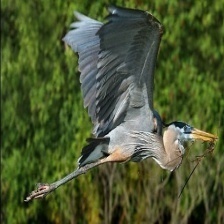
Species: BLUE HERON
Scientific name: ARDEA HERODIAS
ImageNet parent category: little_blue_heron